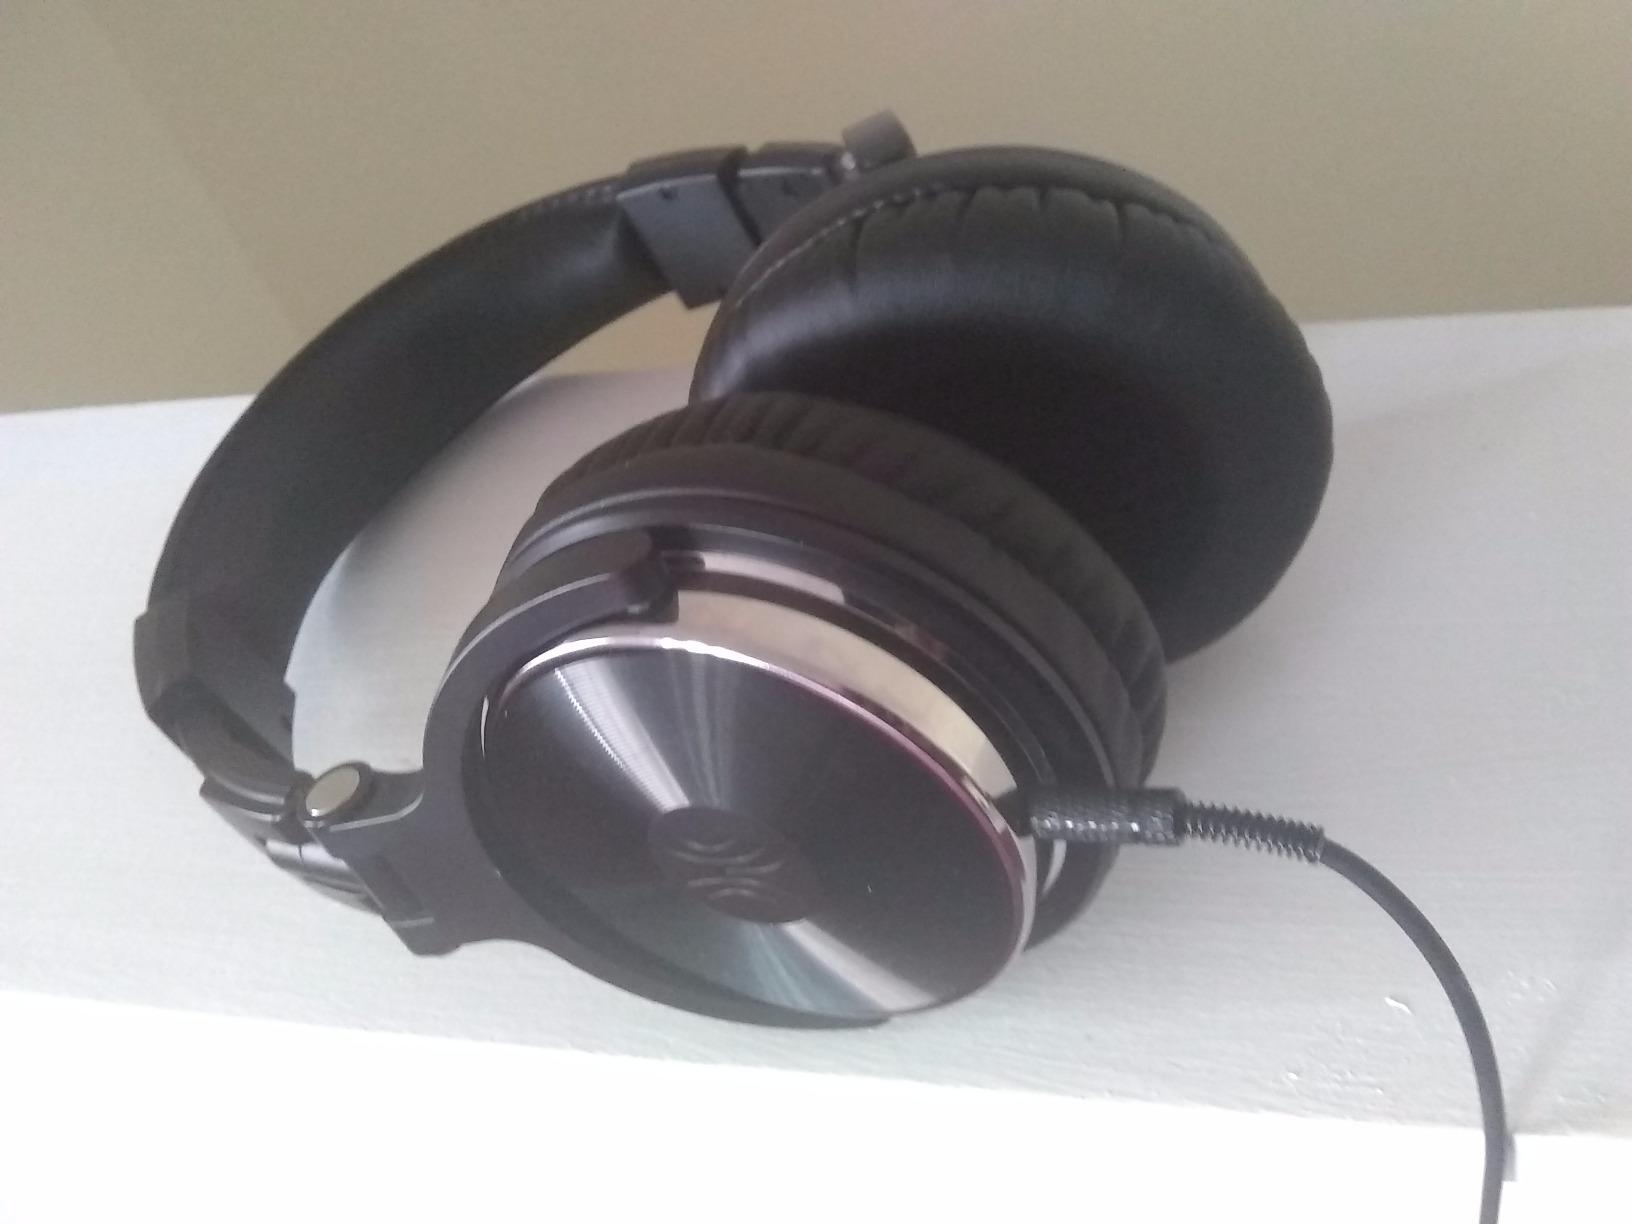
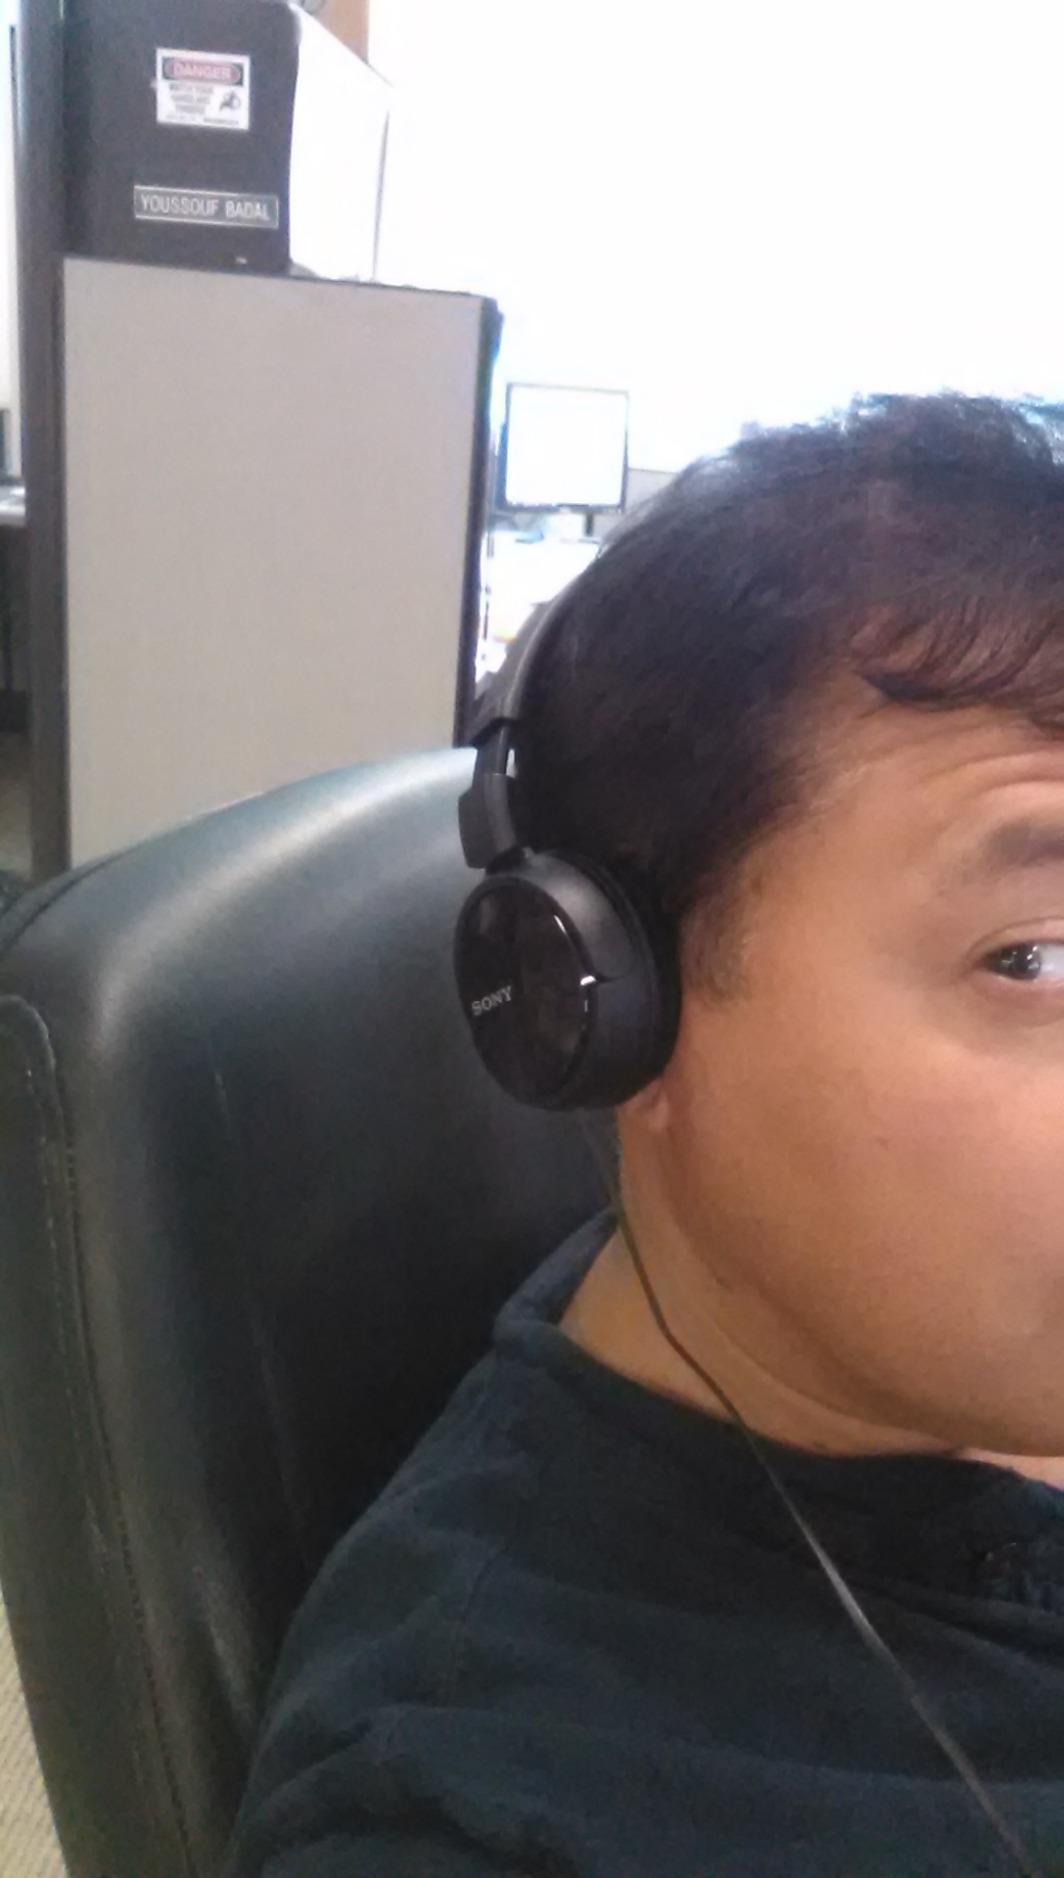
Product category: headphones
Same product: no